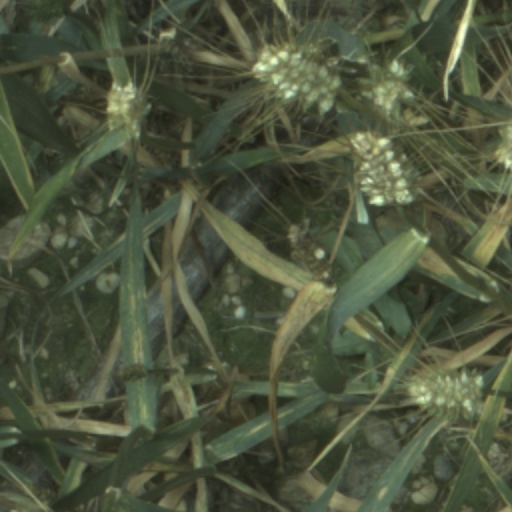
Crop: wheat